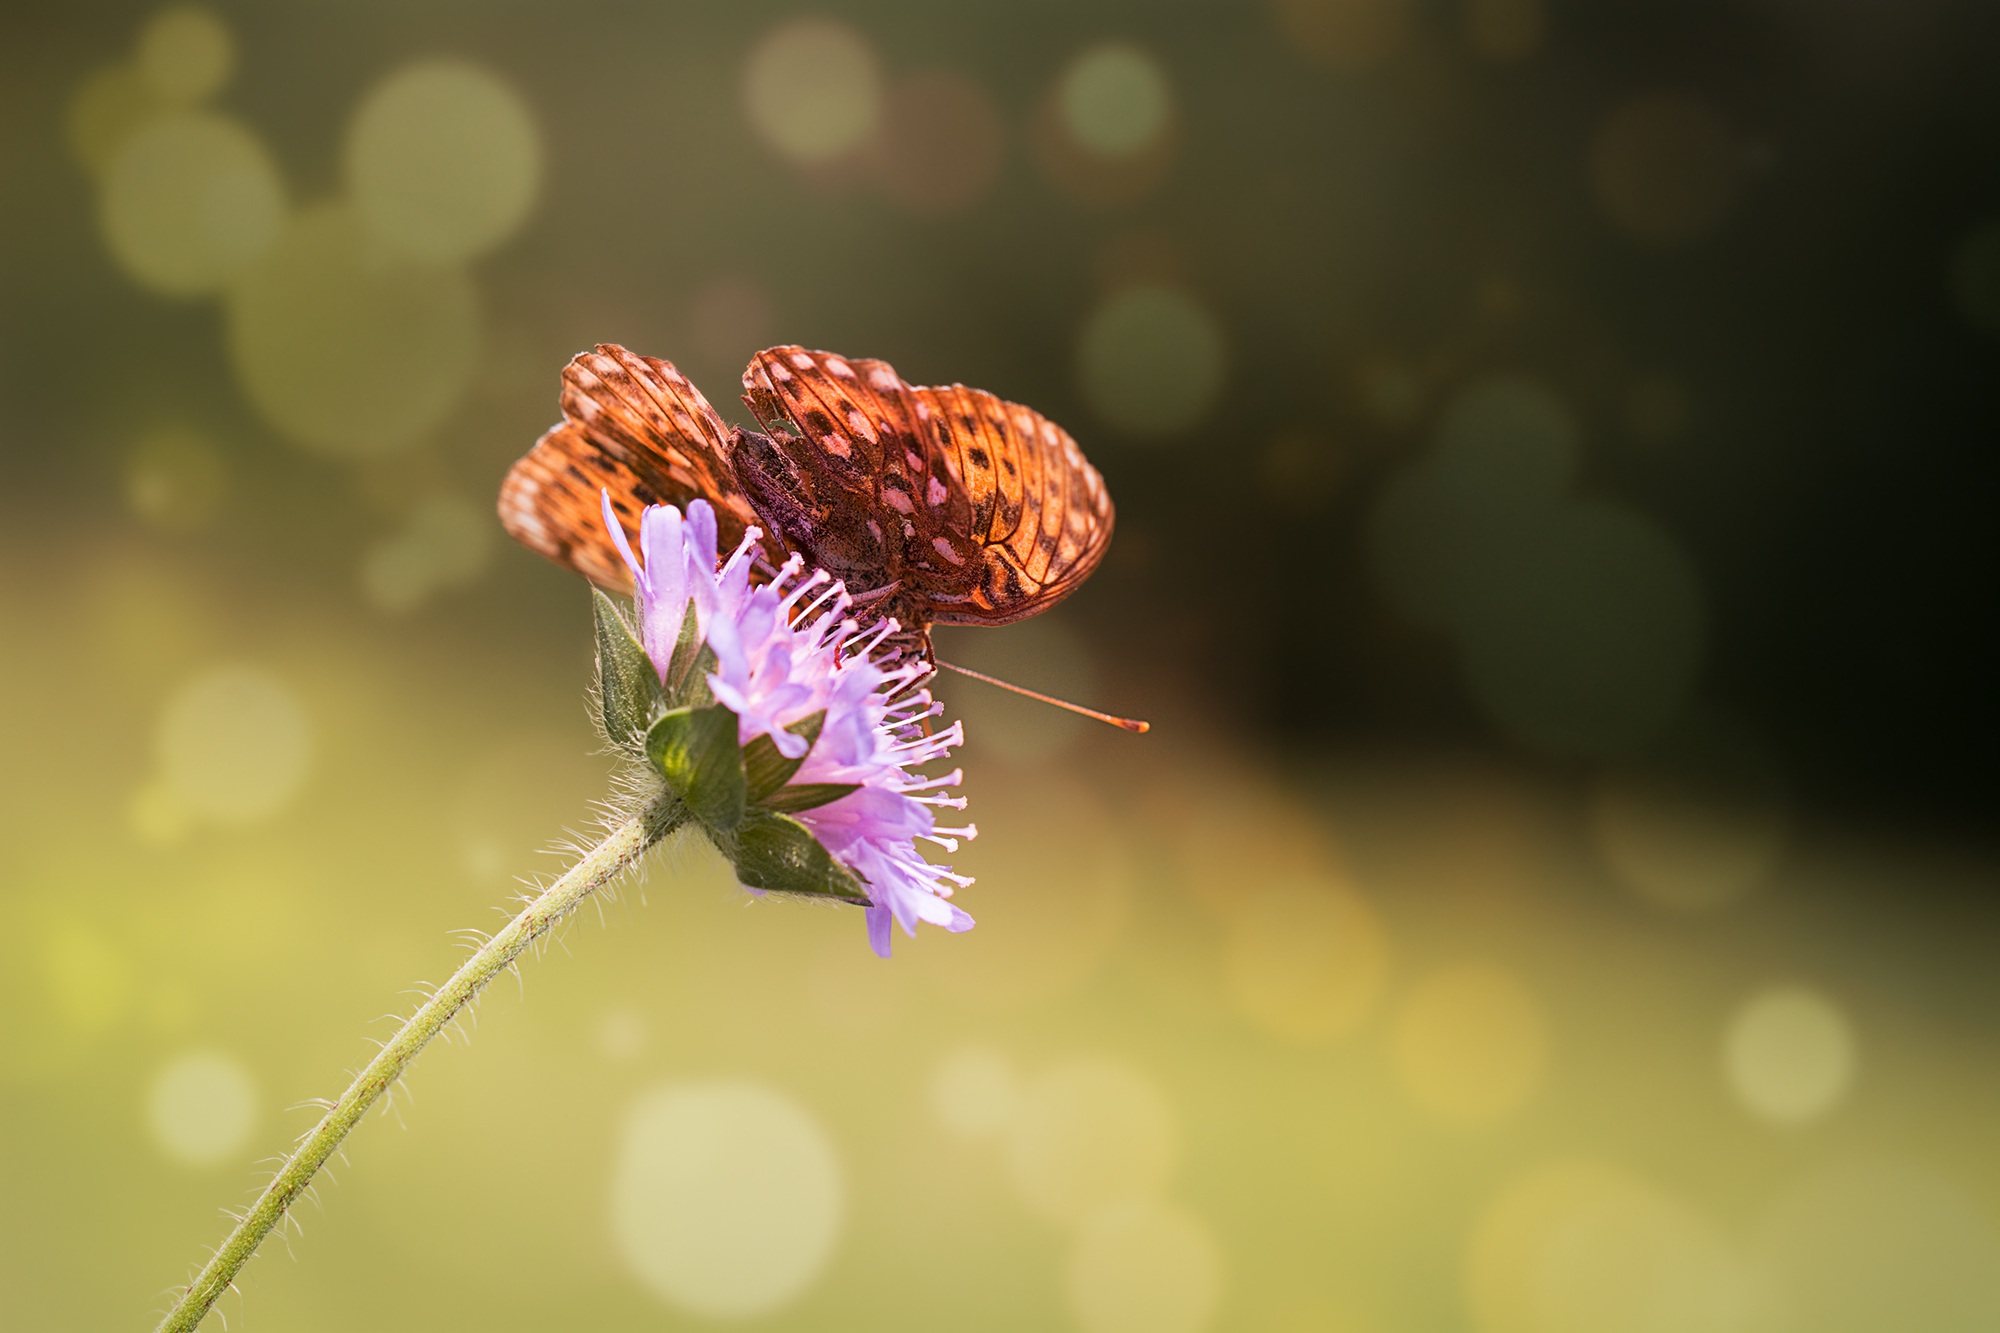
nature, blossom, bokeh, plant, photography, leaf, flower, petal, bloom, animal, summer, pollen, insect, botany, butterfly, close, flora, fauna, invertebrate, wildflower, close up, pointed flower, butterflies, nectar, flight insect, text freedom, macro photography, plant stem, moths and butterflies